I486

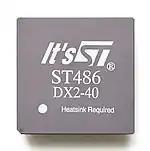
STMicroelectronics' ST ST486DX2-40

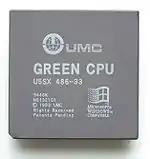
UMC Green CPU U5SX

Processors compatible with the i486 were produced by companies such as IBM, Texas Instruments, AMD, Cyrix, UMC, and STMicroelectronics (formerly SGS-Thomson). Some were clones (identical at the microarchitectural level), others were clean room implementations of the Intel instruction set. (IBM's multiple-source requirement was one of the reasons behind its x86 manufacturing since the 80286.) The i486 was, however, covered by many Intel patents, including from the prior i386. Intel and IBM had broad cross-licenses of these patents, and AMD was granted rights to the relevant patents in the 1995 settlement of a lawsuit between the companies.